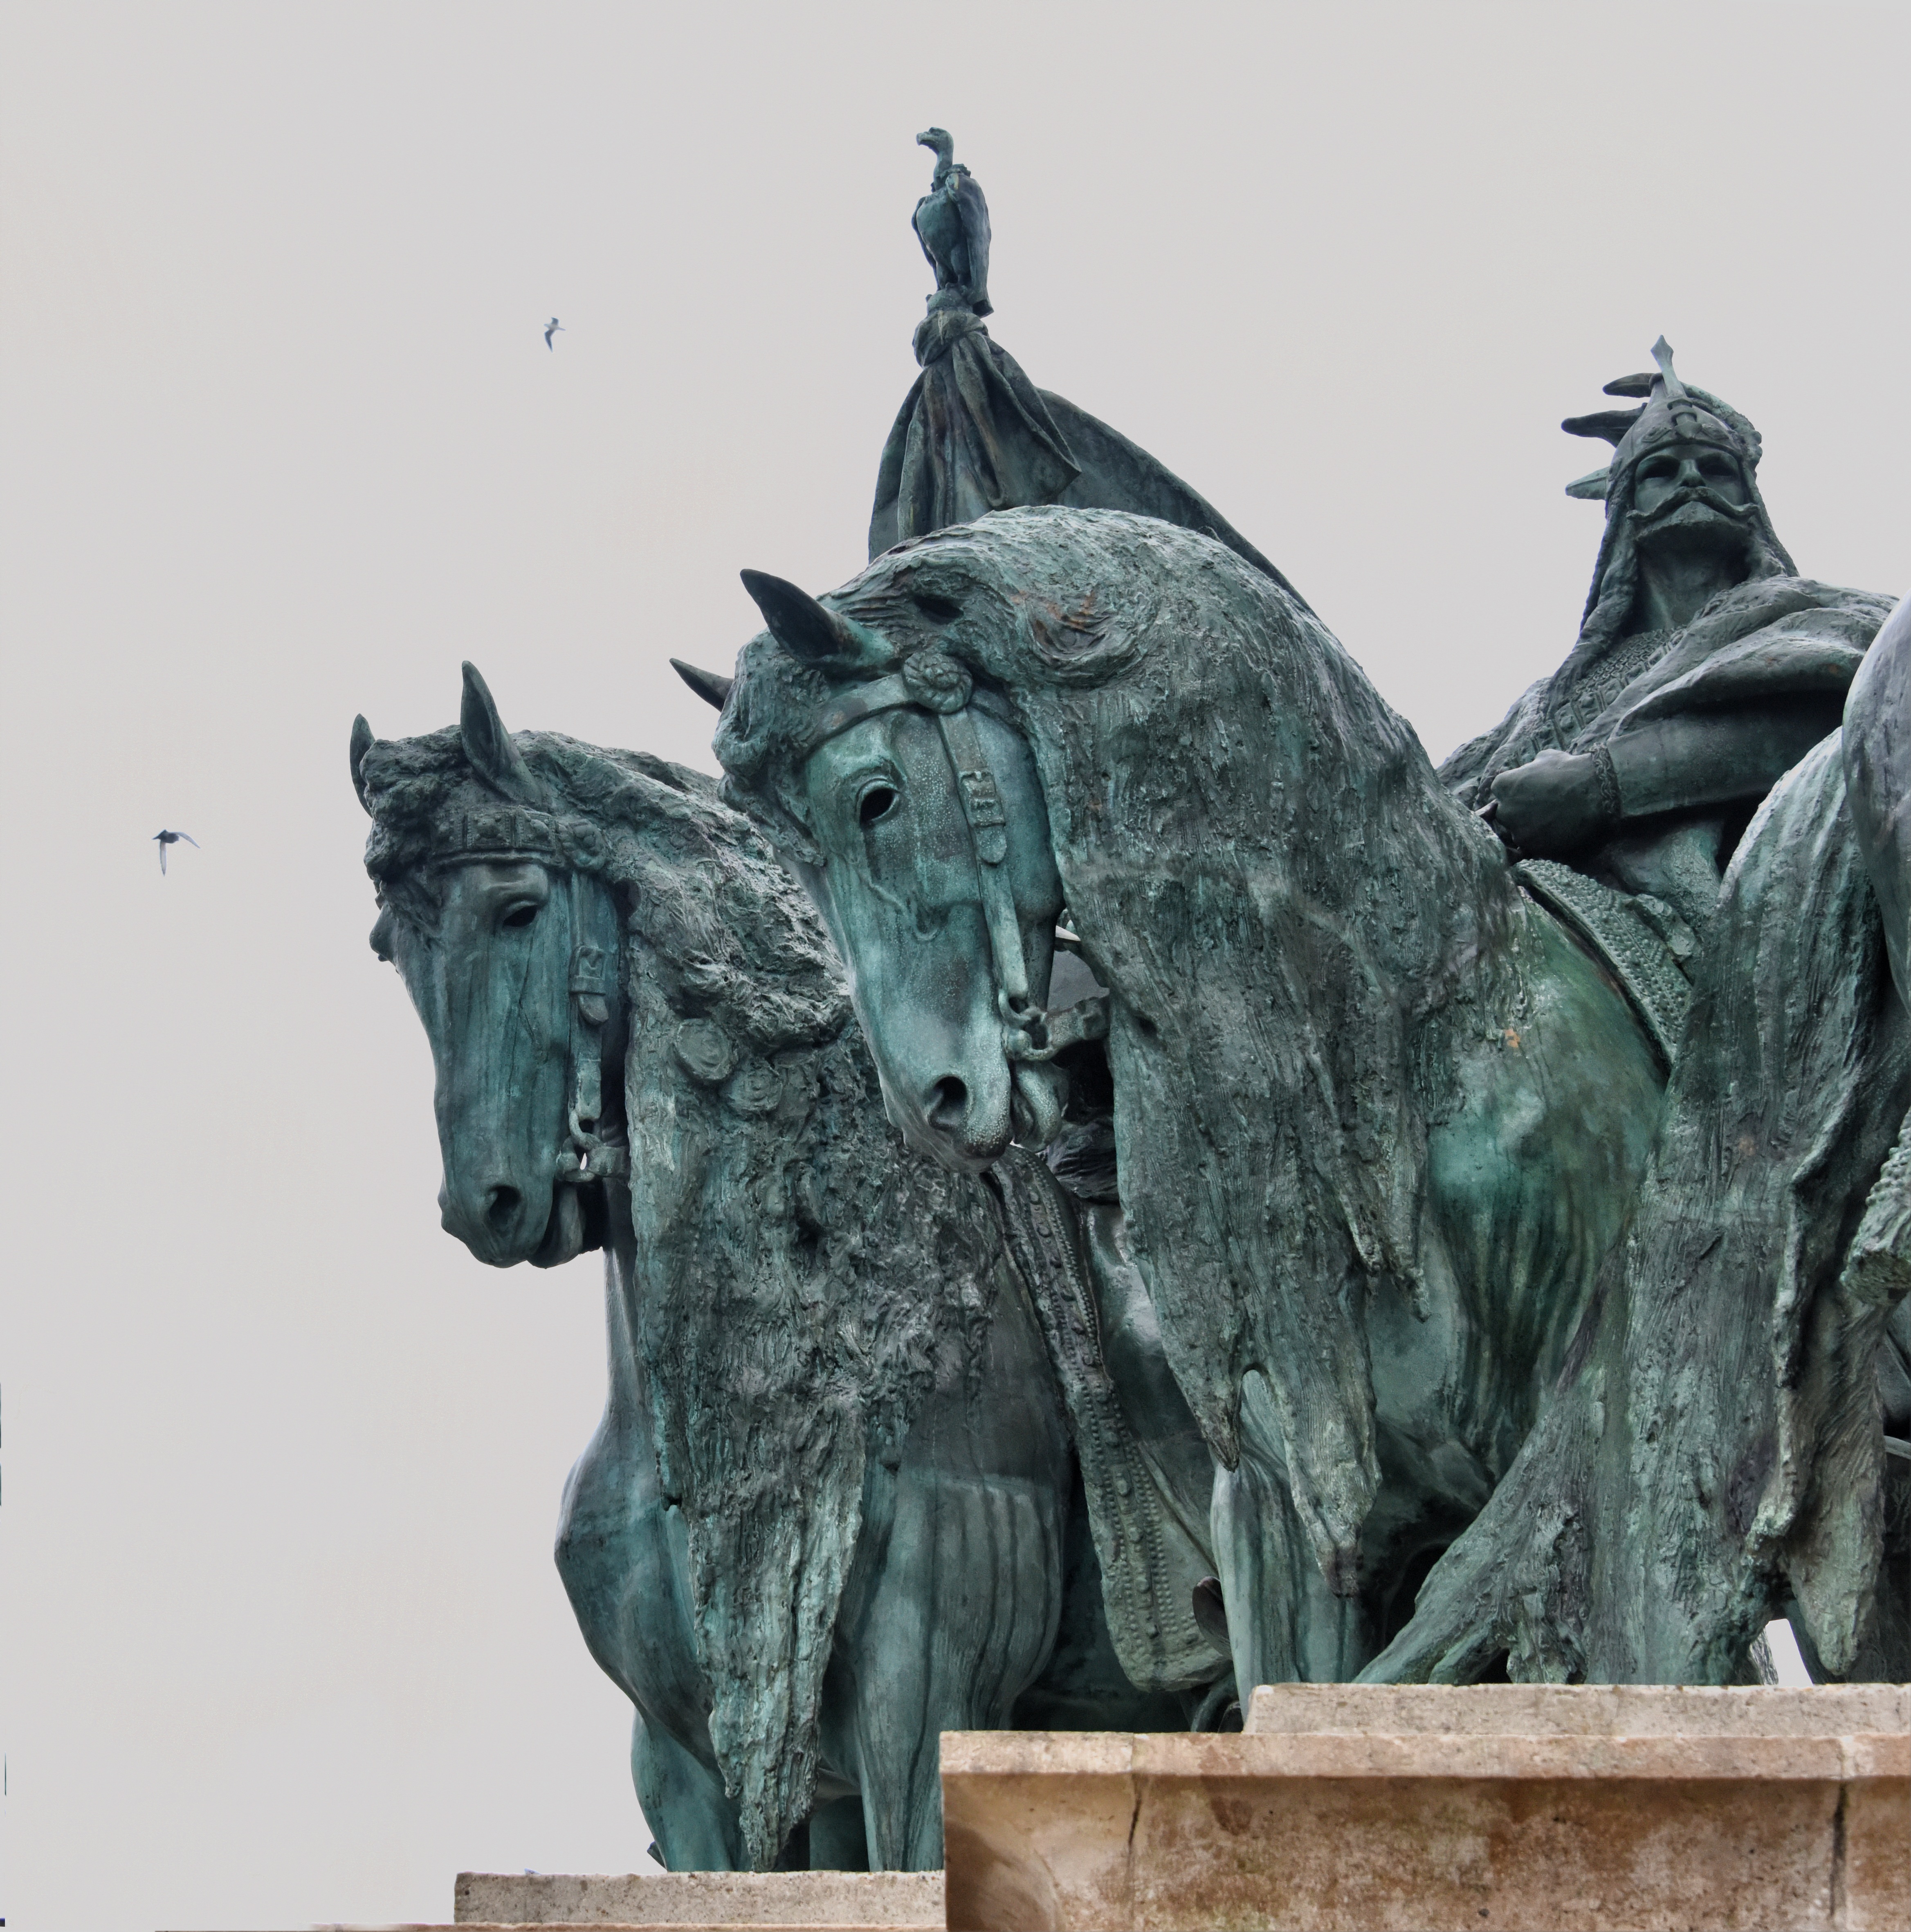
antique, monument, statue, gargoyle, sculpture, horses, art, temple, budapest, hungary, bronze, heritage, carving, historical monument, warriors, ancient history